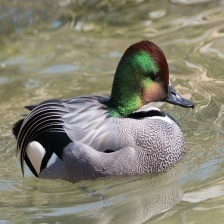
Species: TEAL DUCK
Scientific name: ANAS CRECCA
ImageNet parent category: drake